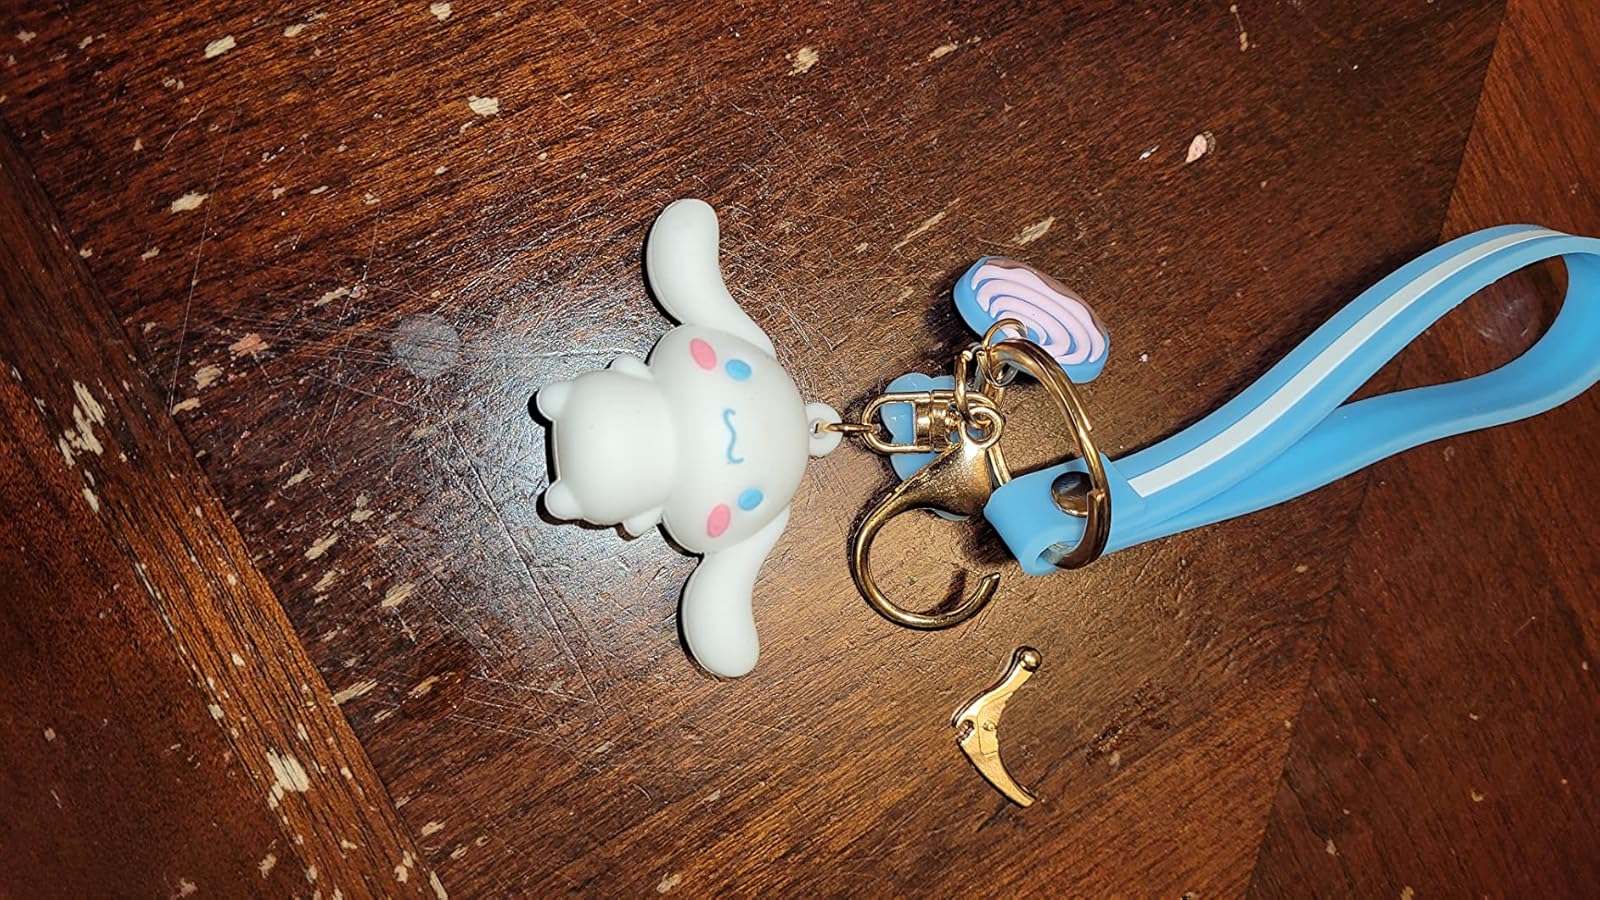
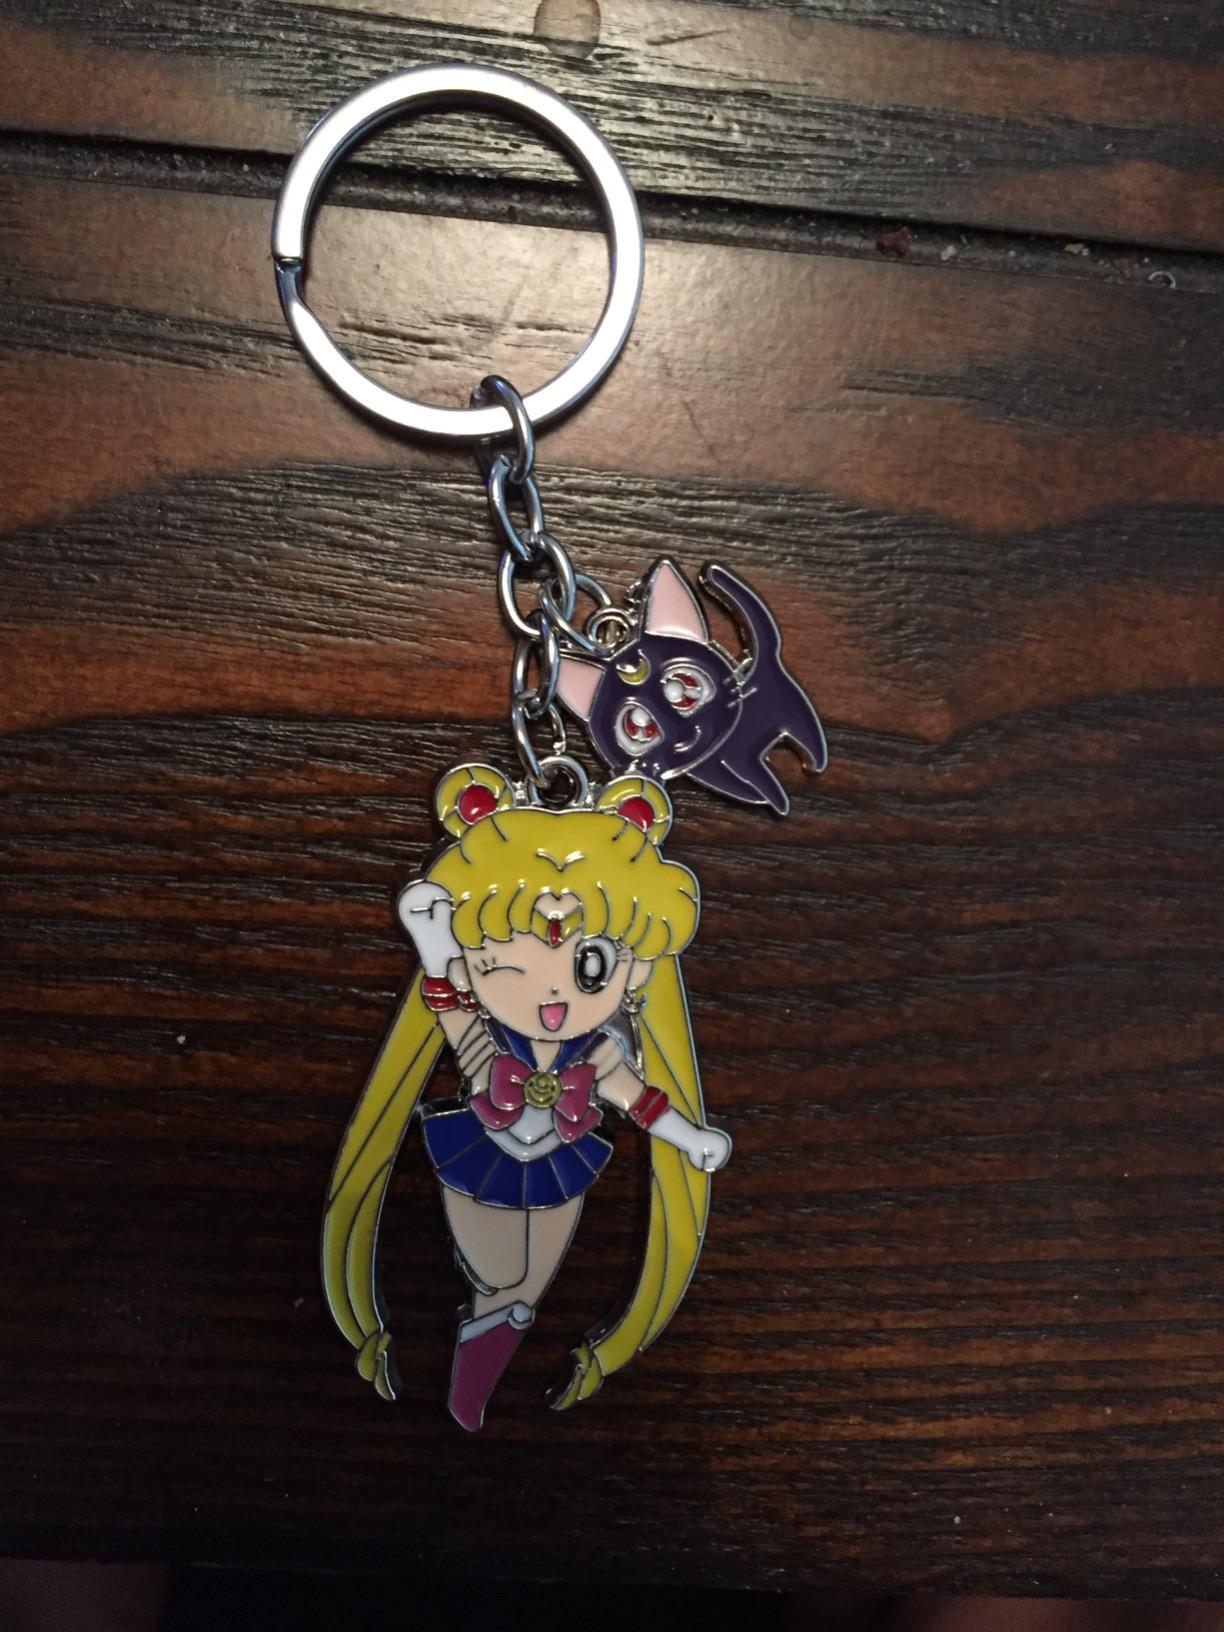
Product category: accessories_keychain
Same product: no